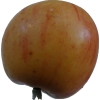
Label: apple